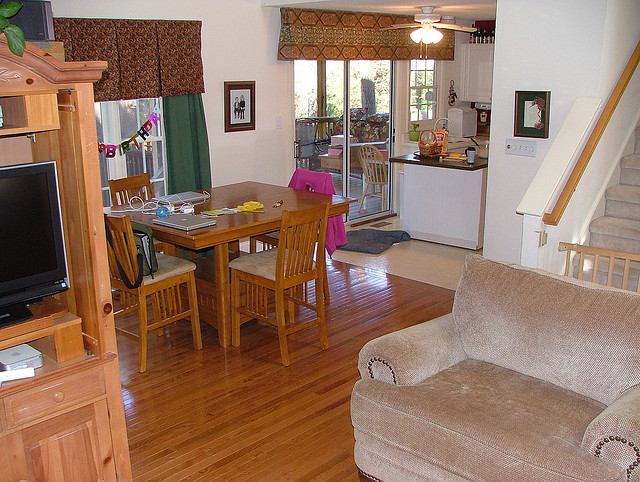
user: Given an image and a question. Answer the question in a short answer. Question: What material is the sofa? Short Answer:
assistant: suede